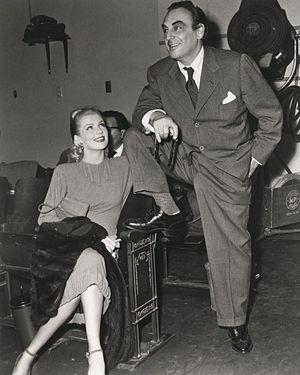
Benedict Bogeaus est un producteur de cinéma américain, de son nom complet Benedict Earle Bogeaus, né le 4 mai 1904 à Chicago, mort d'une crise cardiaque le 23 août 1968 à Los Angeles — Quartier d'Hollywood.